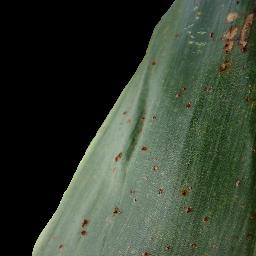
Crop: corn
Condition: (maize)_common_rust